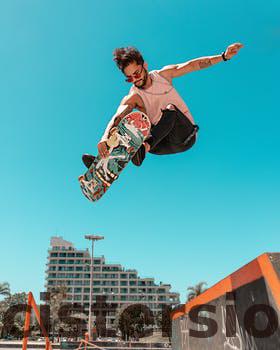
Label: Watermark